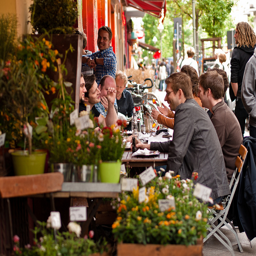
A group of people sitting down at a table together sharing a meal.
A large group is eating outdoors at a restaurant.
A shot of several people having a meal at a restaurant.
A group of people sitting at tables outside with flowers in the background.
People are gathered around at an outdoor table.